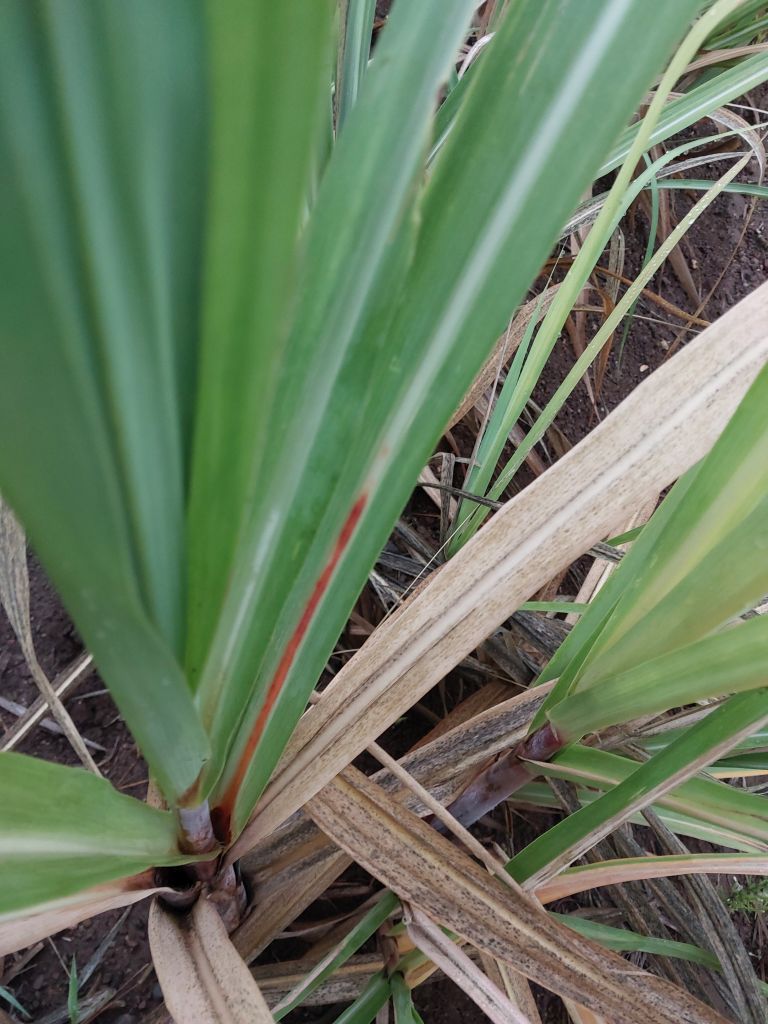
Label: Brown Spot